List of The Flash characters

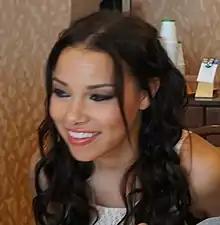
Jessica Parker Kennedy

Wallace "Wally" West (portrayed by Keiynan Lonsdale; main: seasons 2–4; guest: seasons 5, 6 and 9) is Iris's previously unknown brother and Joe's son, described as "a bit of a wayward kid who has some attitude problems and some authority issues and is quick with a sassy remark". He develops speedster abilities (which originated from the Flashpoint timeline) through Doctor Alchemy and begins assisting Barry as Kid Flash.